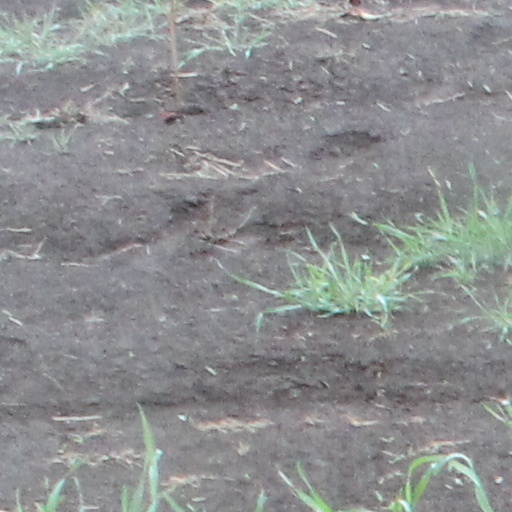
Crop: wheat